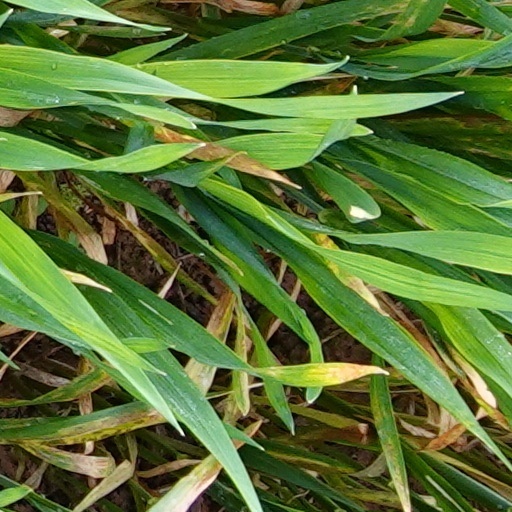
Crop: wheat